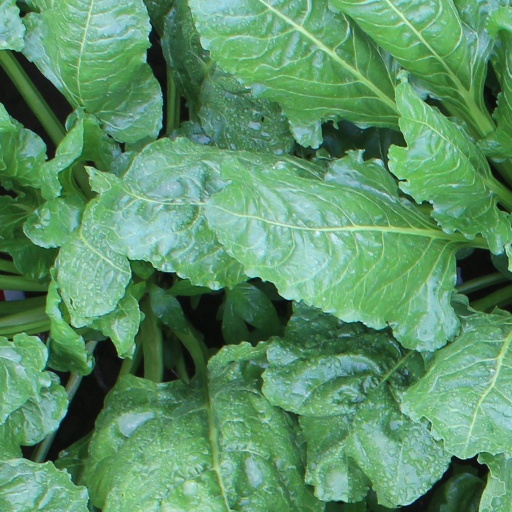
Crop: sugar beet